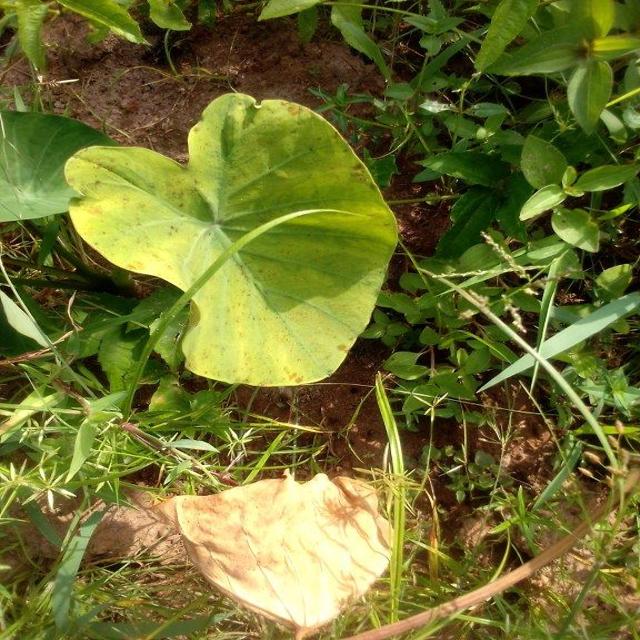
Label: Mid_Blight